Anshu Jain

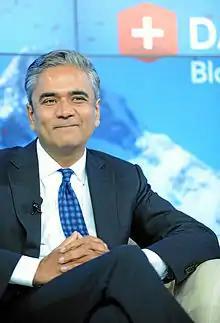
Jain at the World Economic Forum Annual Meeting in 2013

Anshuman Jain (7 January 1963 – 12 August 2022) was an Indian-born British business executive. From 2017 to 2022, he was the president of the American financial services firm Cantor Fitzgerald.